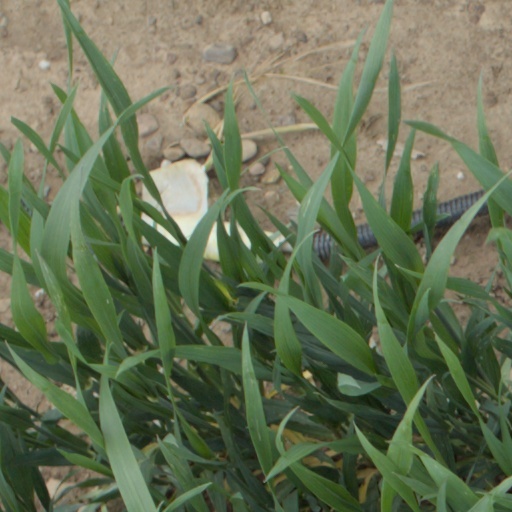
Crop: wheat